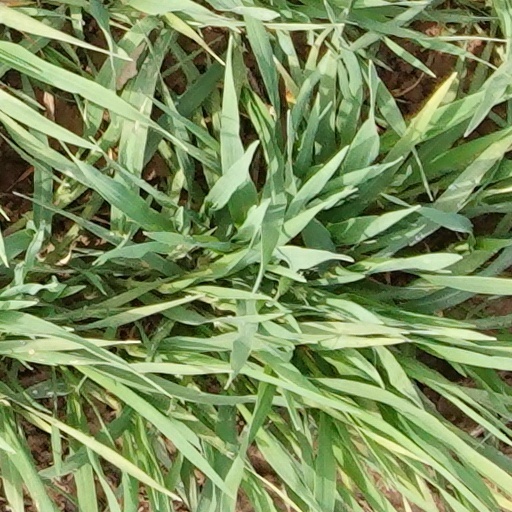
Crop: wheat